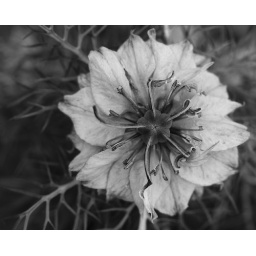
Nigella damascena (Love-in-a-mist) in black and white